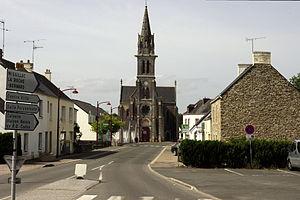
Sainte Reine-de-Bretagne, 44.
Sainte-Reine-de-Bretagne est une commune de l'Ouest de la France, située dans le département de la Loire-Atlantique, en région Pays de la Loire.
La liste des églises de la Loire-Atlantique recense de la manière la plus complète possible les églises, cathédrales et basiliques situées dans le département français de la Loire-Atlantique.